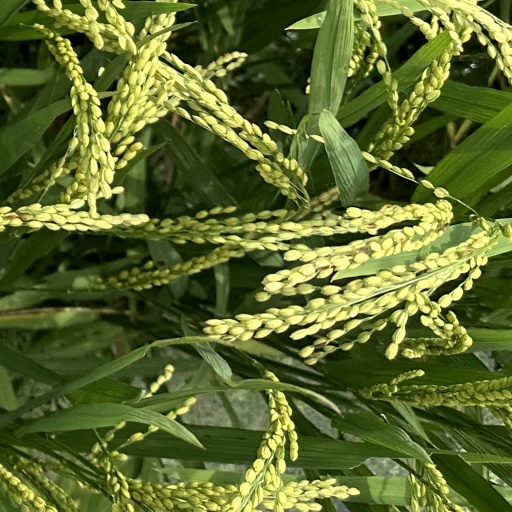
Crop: rice